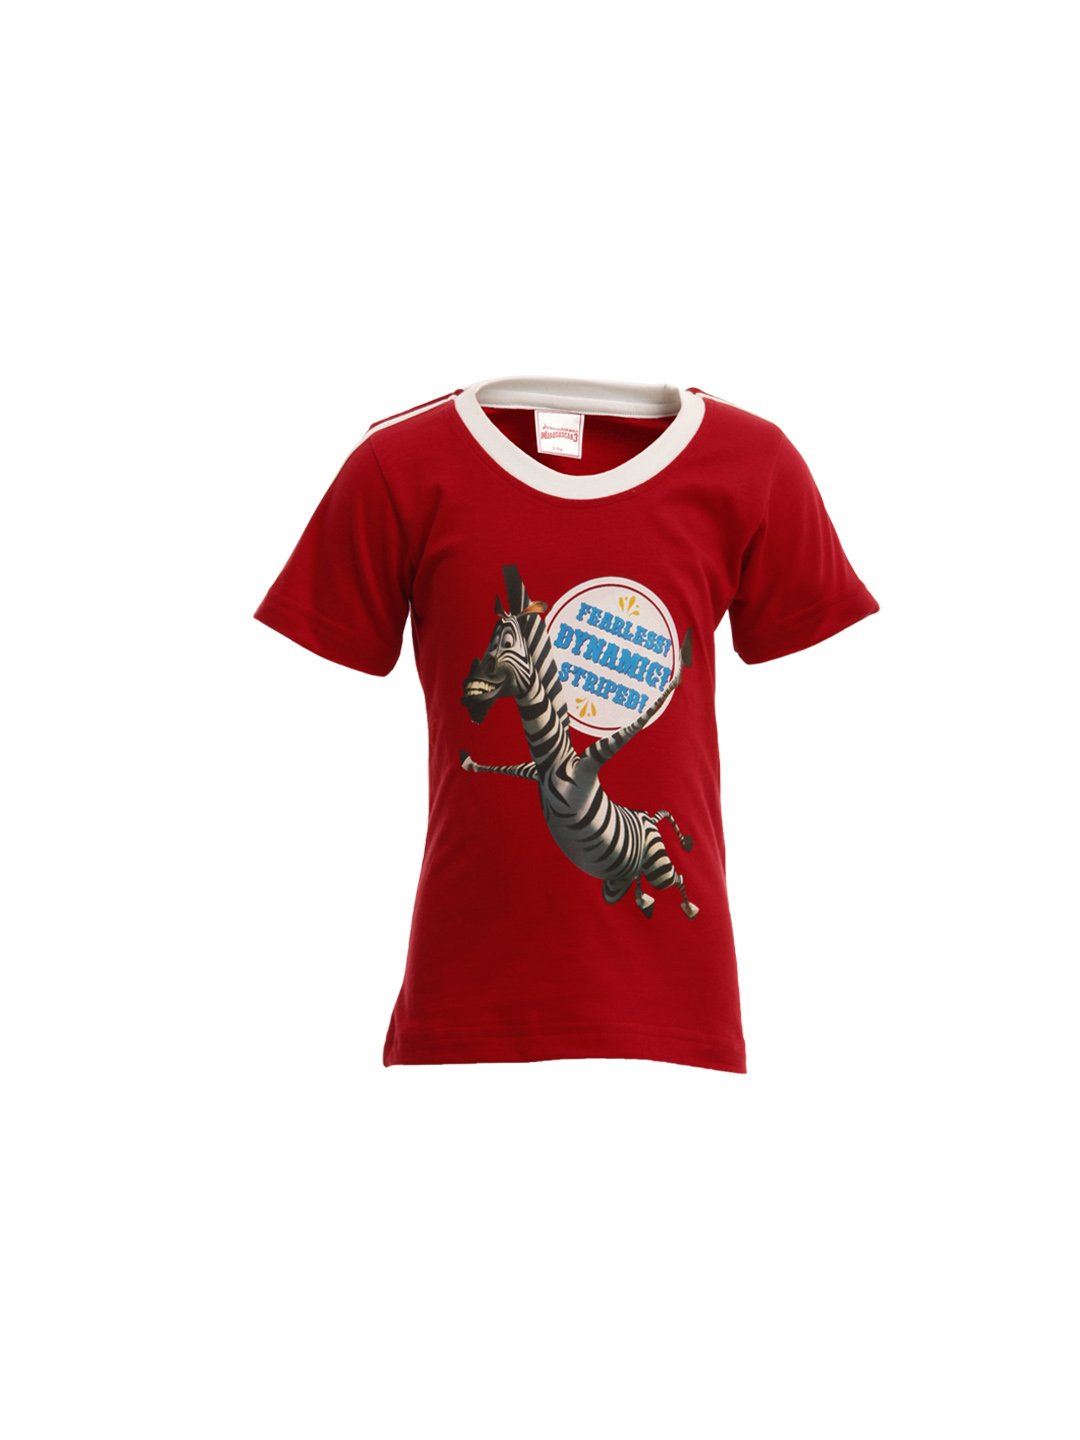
Madagascar3 Boys Red Printed T-Shirt
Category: Apparel / Topwear / Tshirts
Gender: Boys
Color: Red
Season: Summer 2012
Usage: Casual